Dudley Laufman

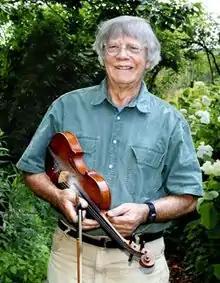
Dudley Laufman in 2009

Dudley Laufman (born 1930) is an American contra and barn dance caller and musician widely credited with helping spur the revival of contra in the 20th century.